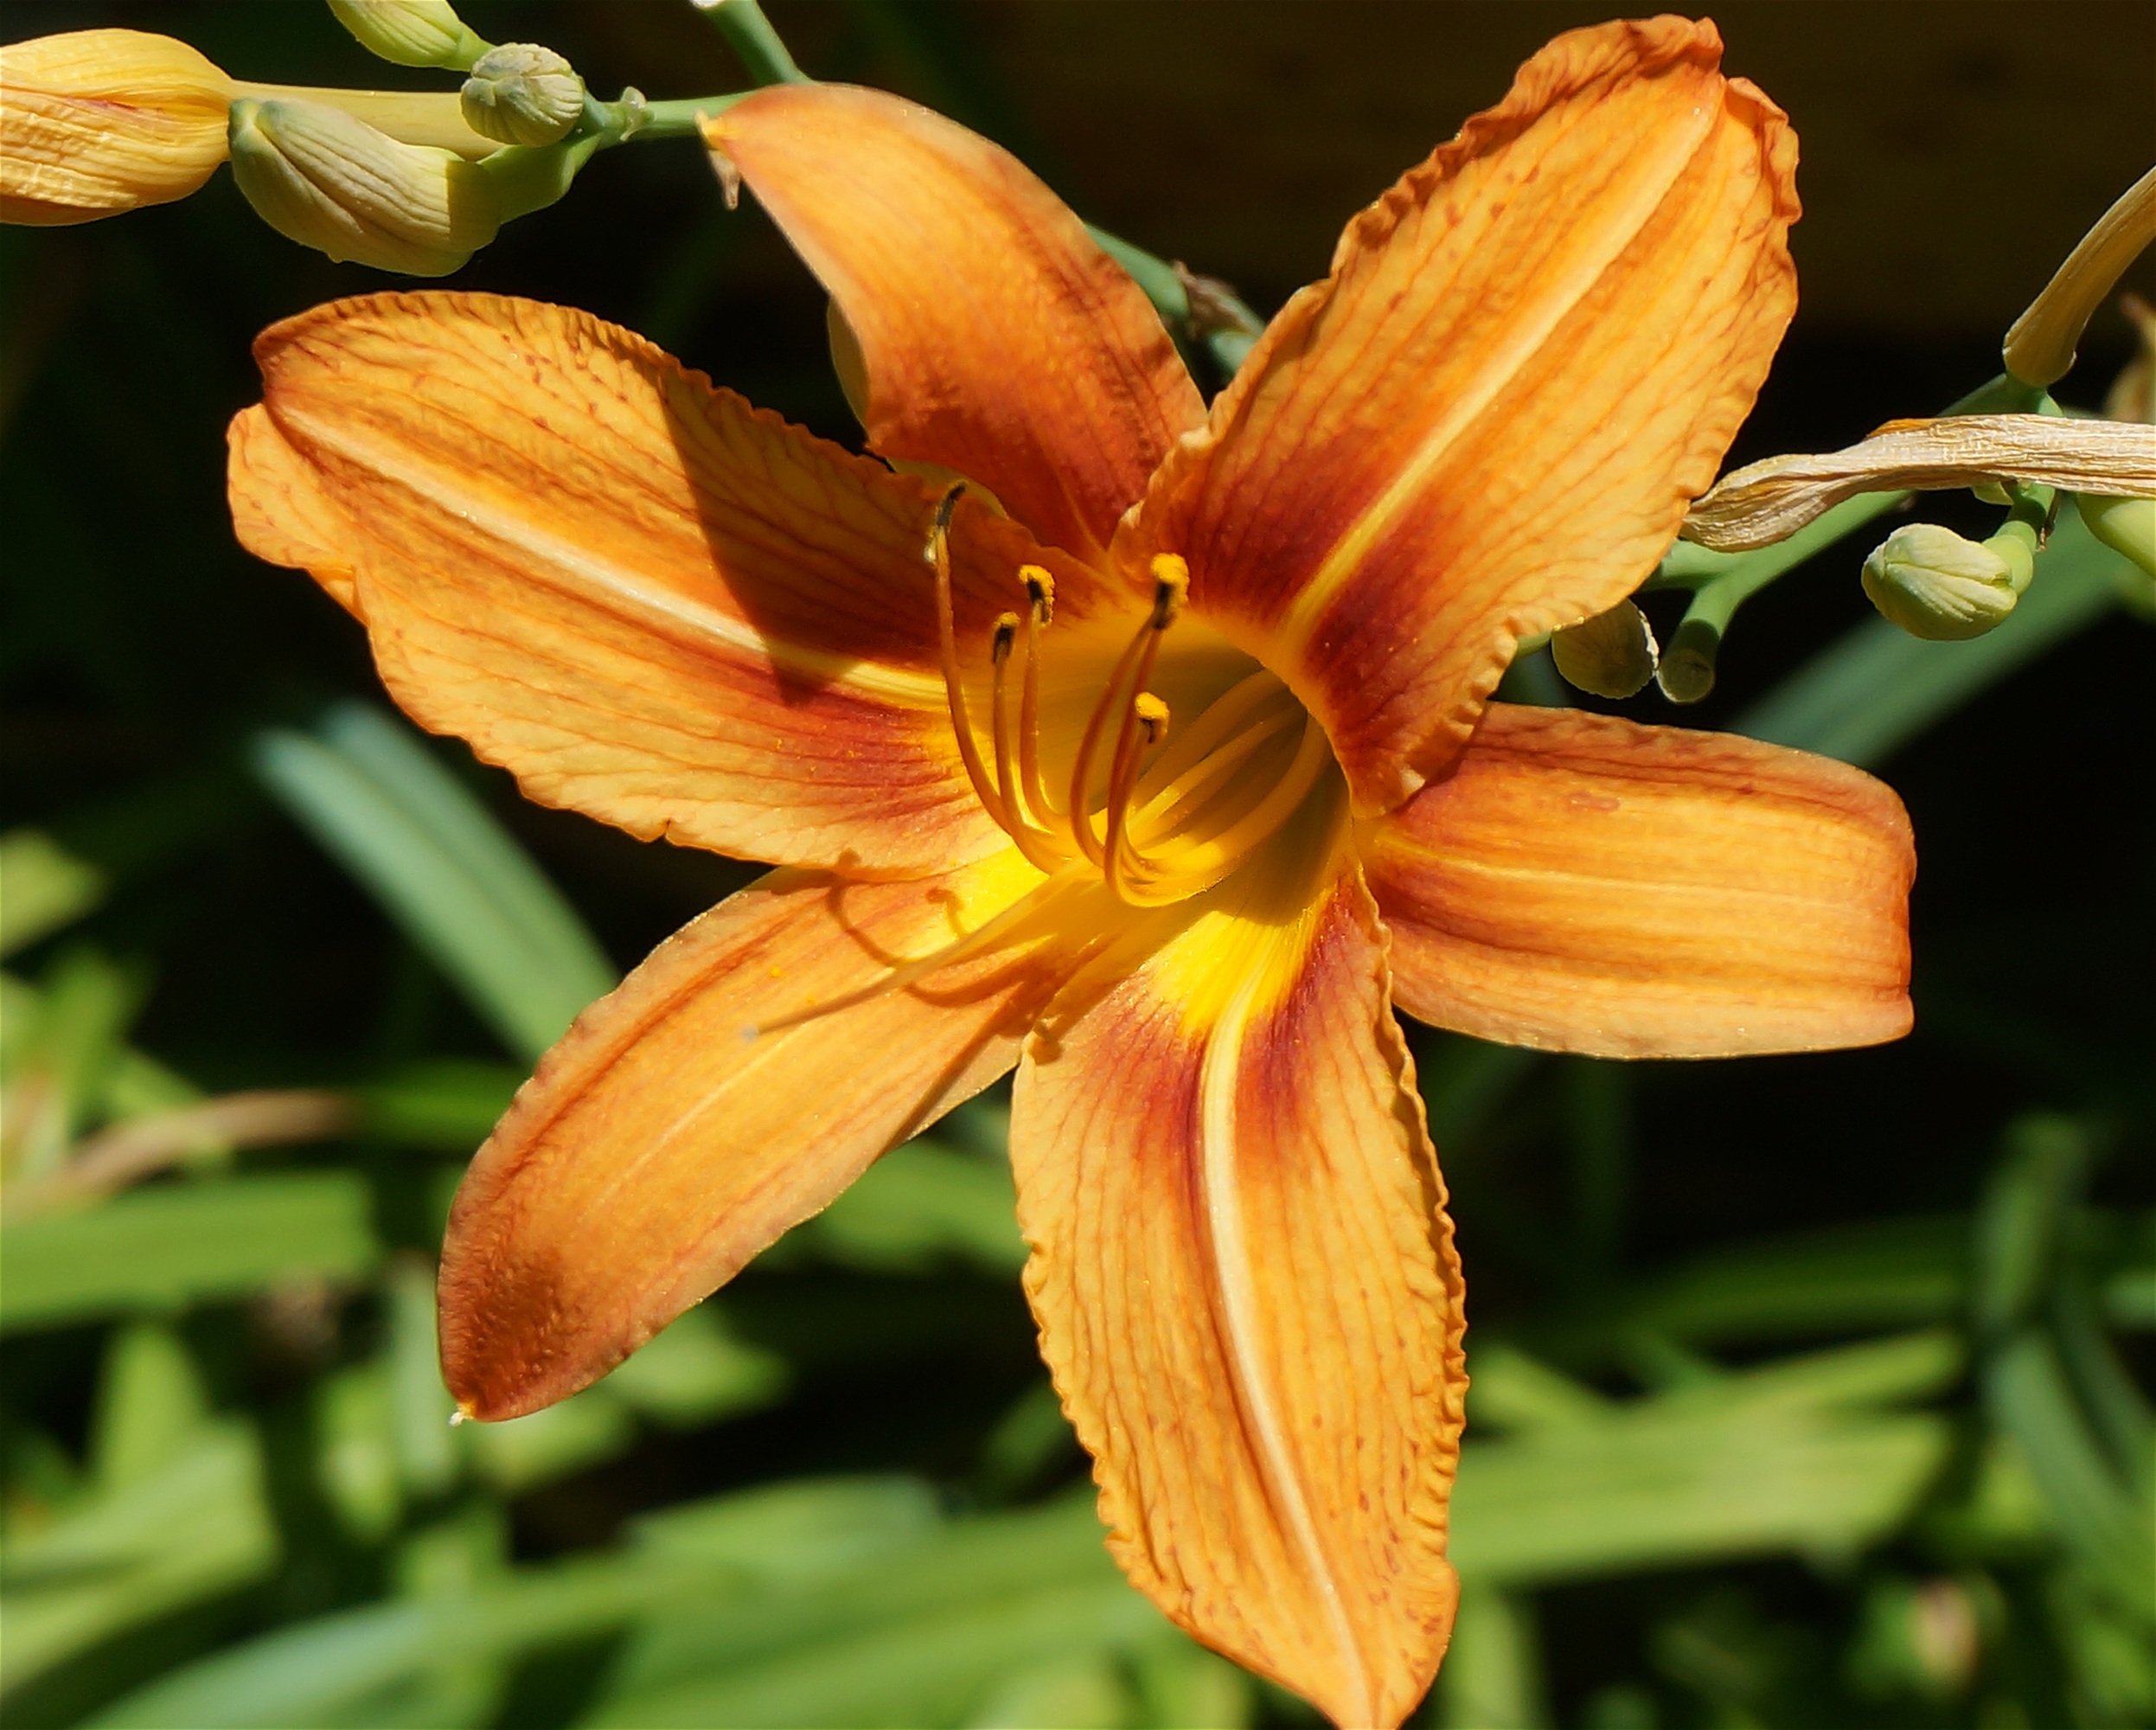
nature, blossom, plant, flower, petal, botany, yellow, lily, daylily, macro photography, day lily, flowering plant, orange lily, bloom garden, plant stem